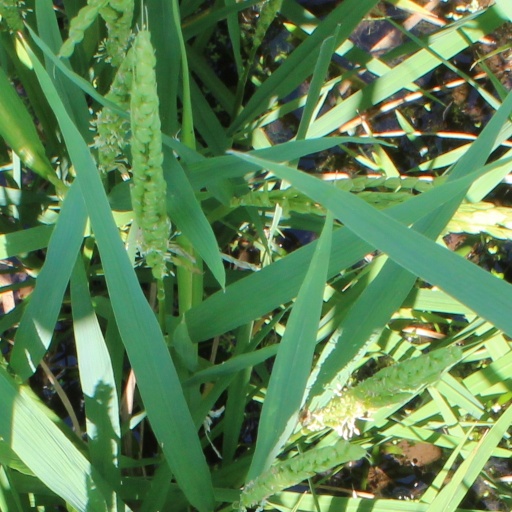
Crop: rice